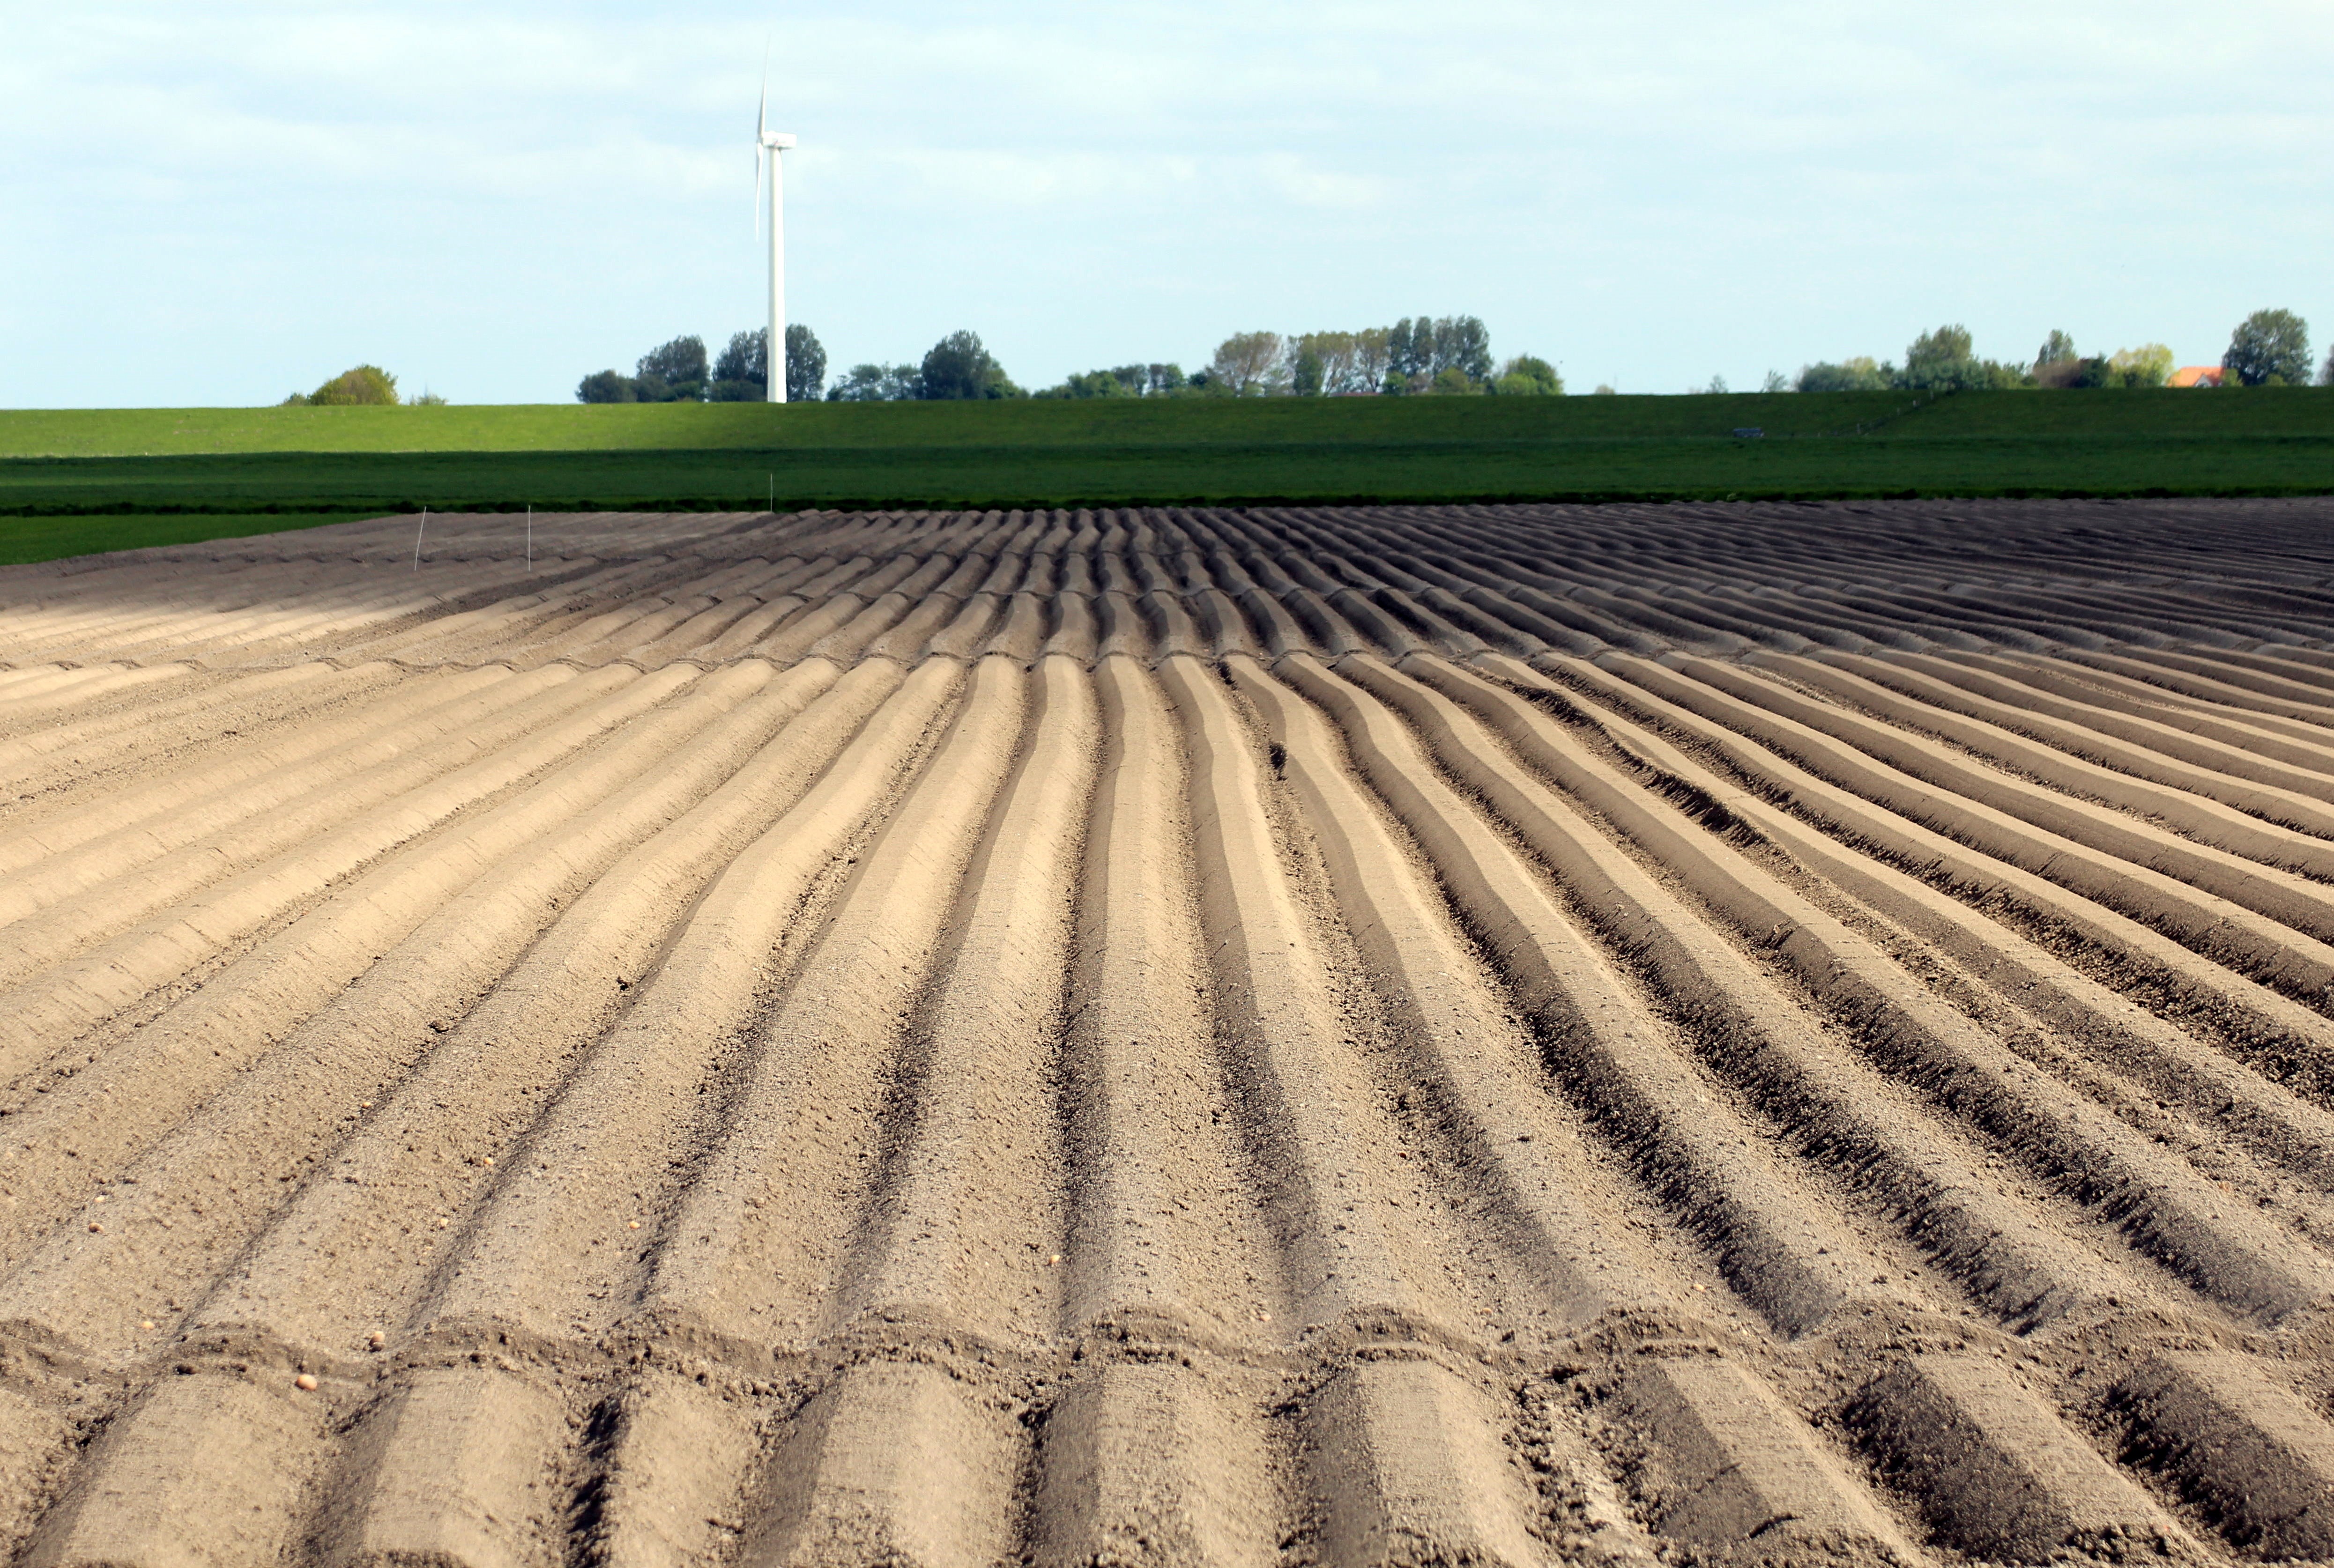
sand, plant, field, asphalt, crop, soil, agriculture, plain, potato, furrow, cultivation, earth, symmetry, series, arable, potato cultivation, potato plant, grass family